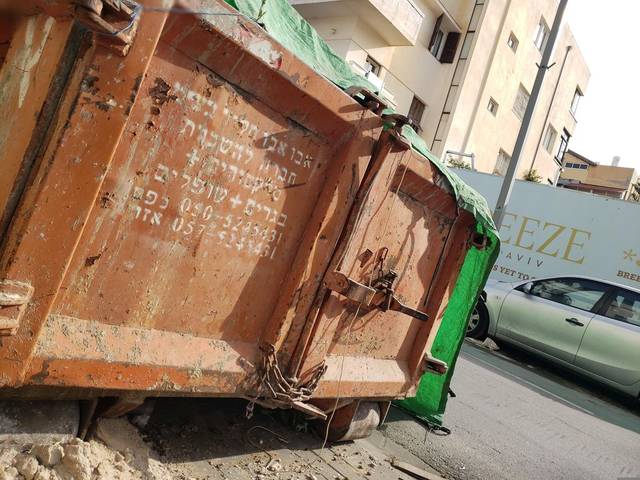
Region: Israel
Coordinates: 32.072, 34.768